Alfred H. and Mary E. Smith House

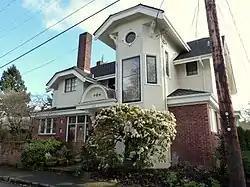
The Alfred and Mary Smith House in 2013

The Alfred H. and Mary E. Smith House is a house located in southwest Portland, Oregon listed on the National Register of Historic Places.